Renewable energy in Ukraine

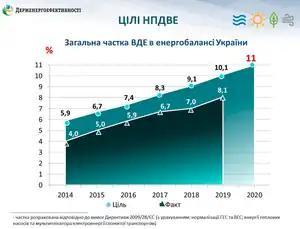
Ukraine RE targets

At the end of the first half of 2014, the total electrical capacity of renewable energy facilities operating in the green tariff in Ukraine amounted to 1419 MW, of which the total capacity of wind farms is 497 MW, solar power stations - 819 MW, small hydropower plants - 77 MW, of electricity generation from biomass and biogas - 26 MW. Installed capacity of facilities producing thermal energy from renewable energy sources exceeded 1070 MW.